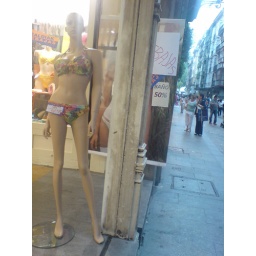
abtffn8aaa.wordpress.com/, My feet in the sky of Bilbao and my head in San Francisco street